Higashi-Iwatsuki Station

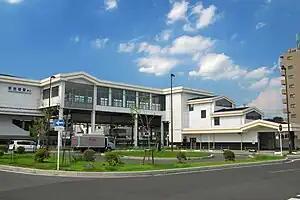
South side of Higashi-Iwatsuki Station, August 2012

is a passenger railway station located in Iwatsuki-ku, Saitama, Japan, operated by the private railway operator Tōbu Railway. The station is numbered "TD-07".